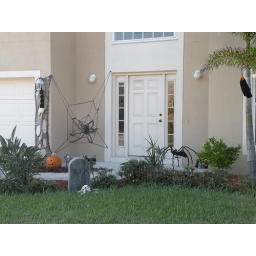
We are going to put up the fog machine at the front door under the spider web on Halloween night.